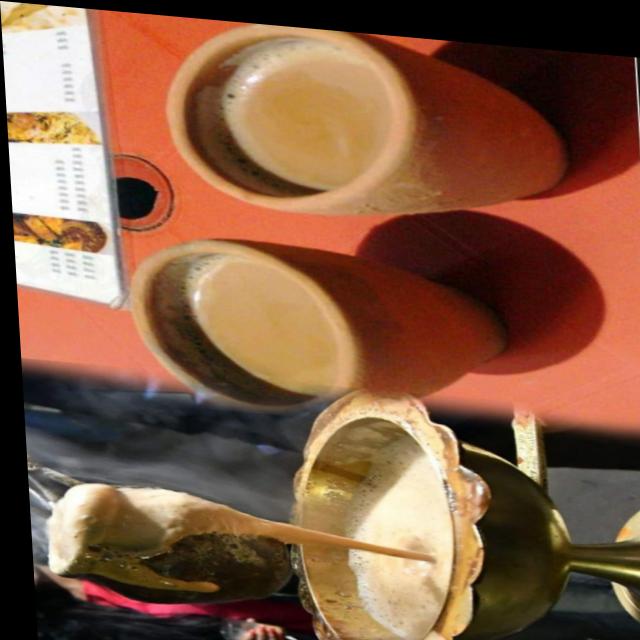
Dish: chai